Louise Goffin

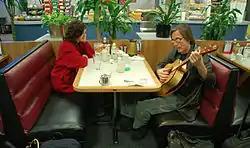

Goffin was the youngest artist on the soundtrack to "Fast Times at Ridgemont High". She lived in England in 1984–1994 and made two records while signed to WEA. "This Is the Place", released in 1988, included the VH1 video hit "Bridge of Sighs". The following UK album was recorded 1990–1 at Astoria Studios, a houseboat, built in 1911 for and once owned by impresario Fred Karno, now a recording studio owned by David Gilmour of Pink Floyd. The rare UK Eastwest Records recordings include a version of the U2 song "Sweetest Thing", with additional lyrics by Bono.